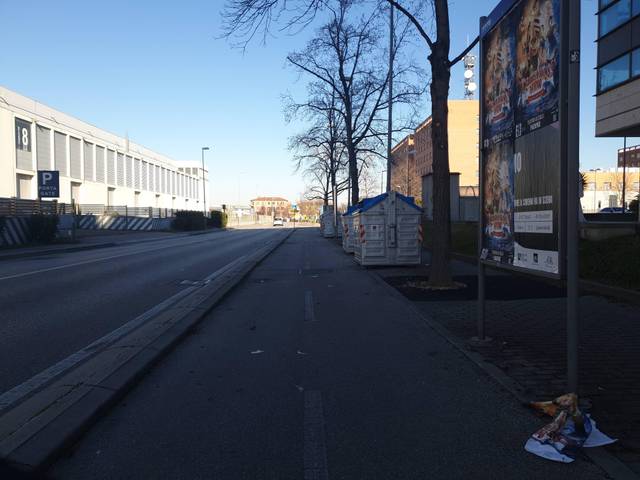
Region: Italy
Coordinates: 45.414, 11.892